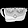
Label: Bag